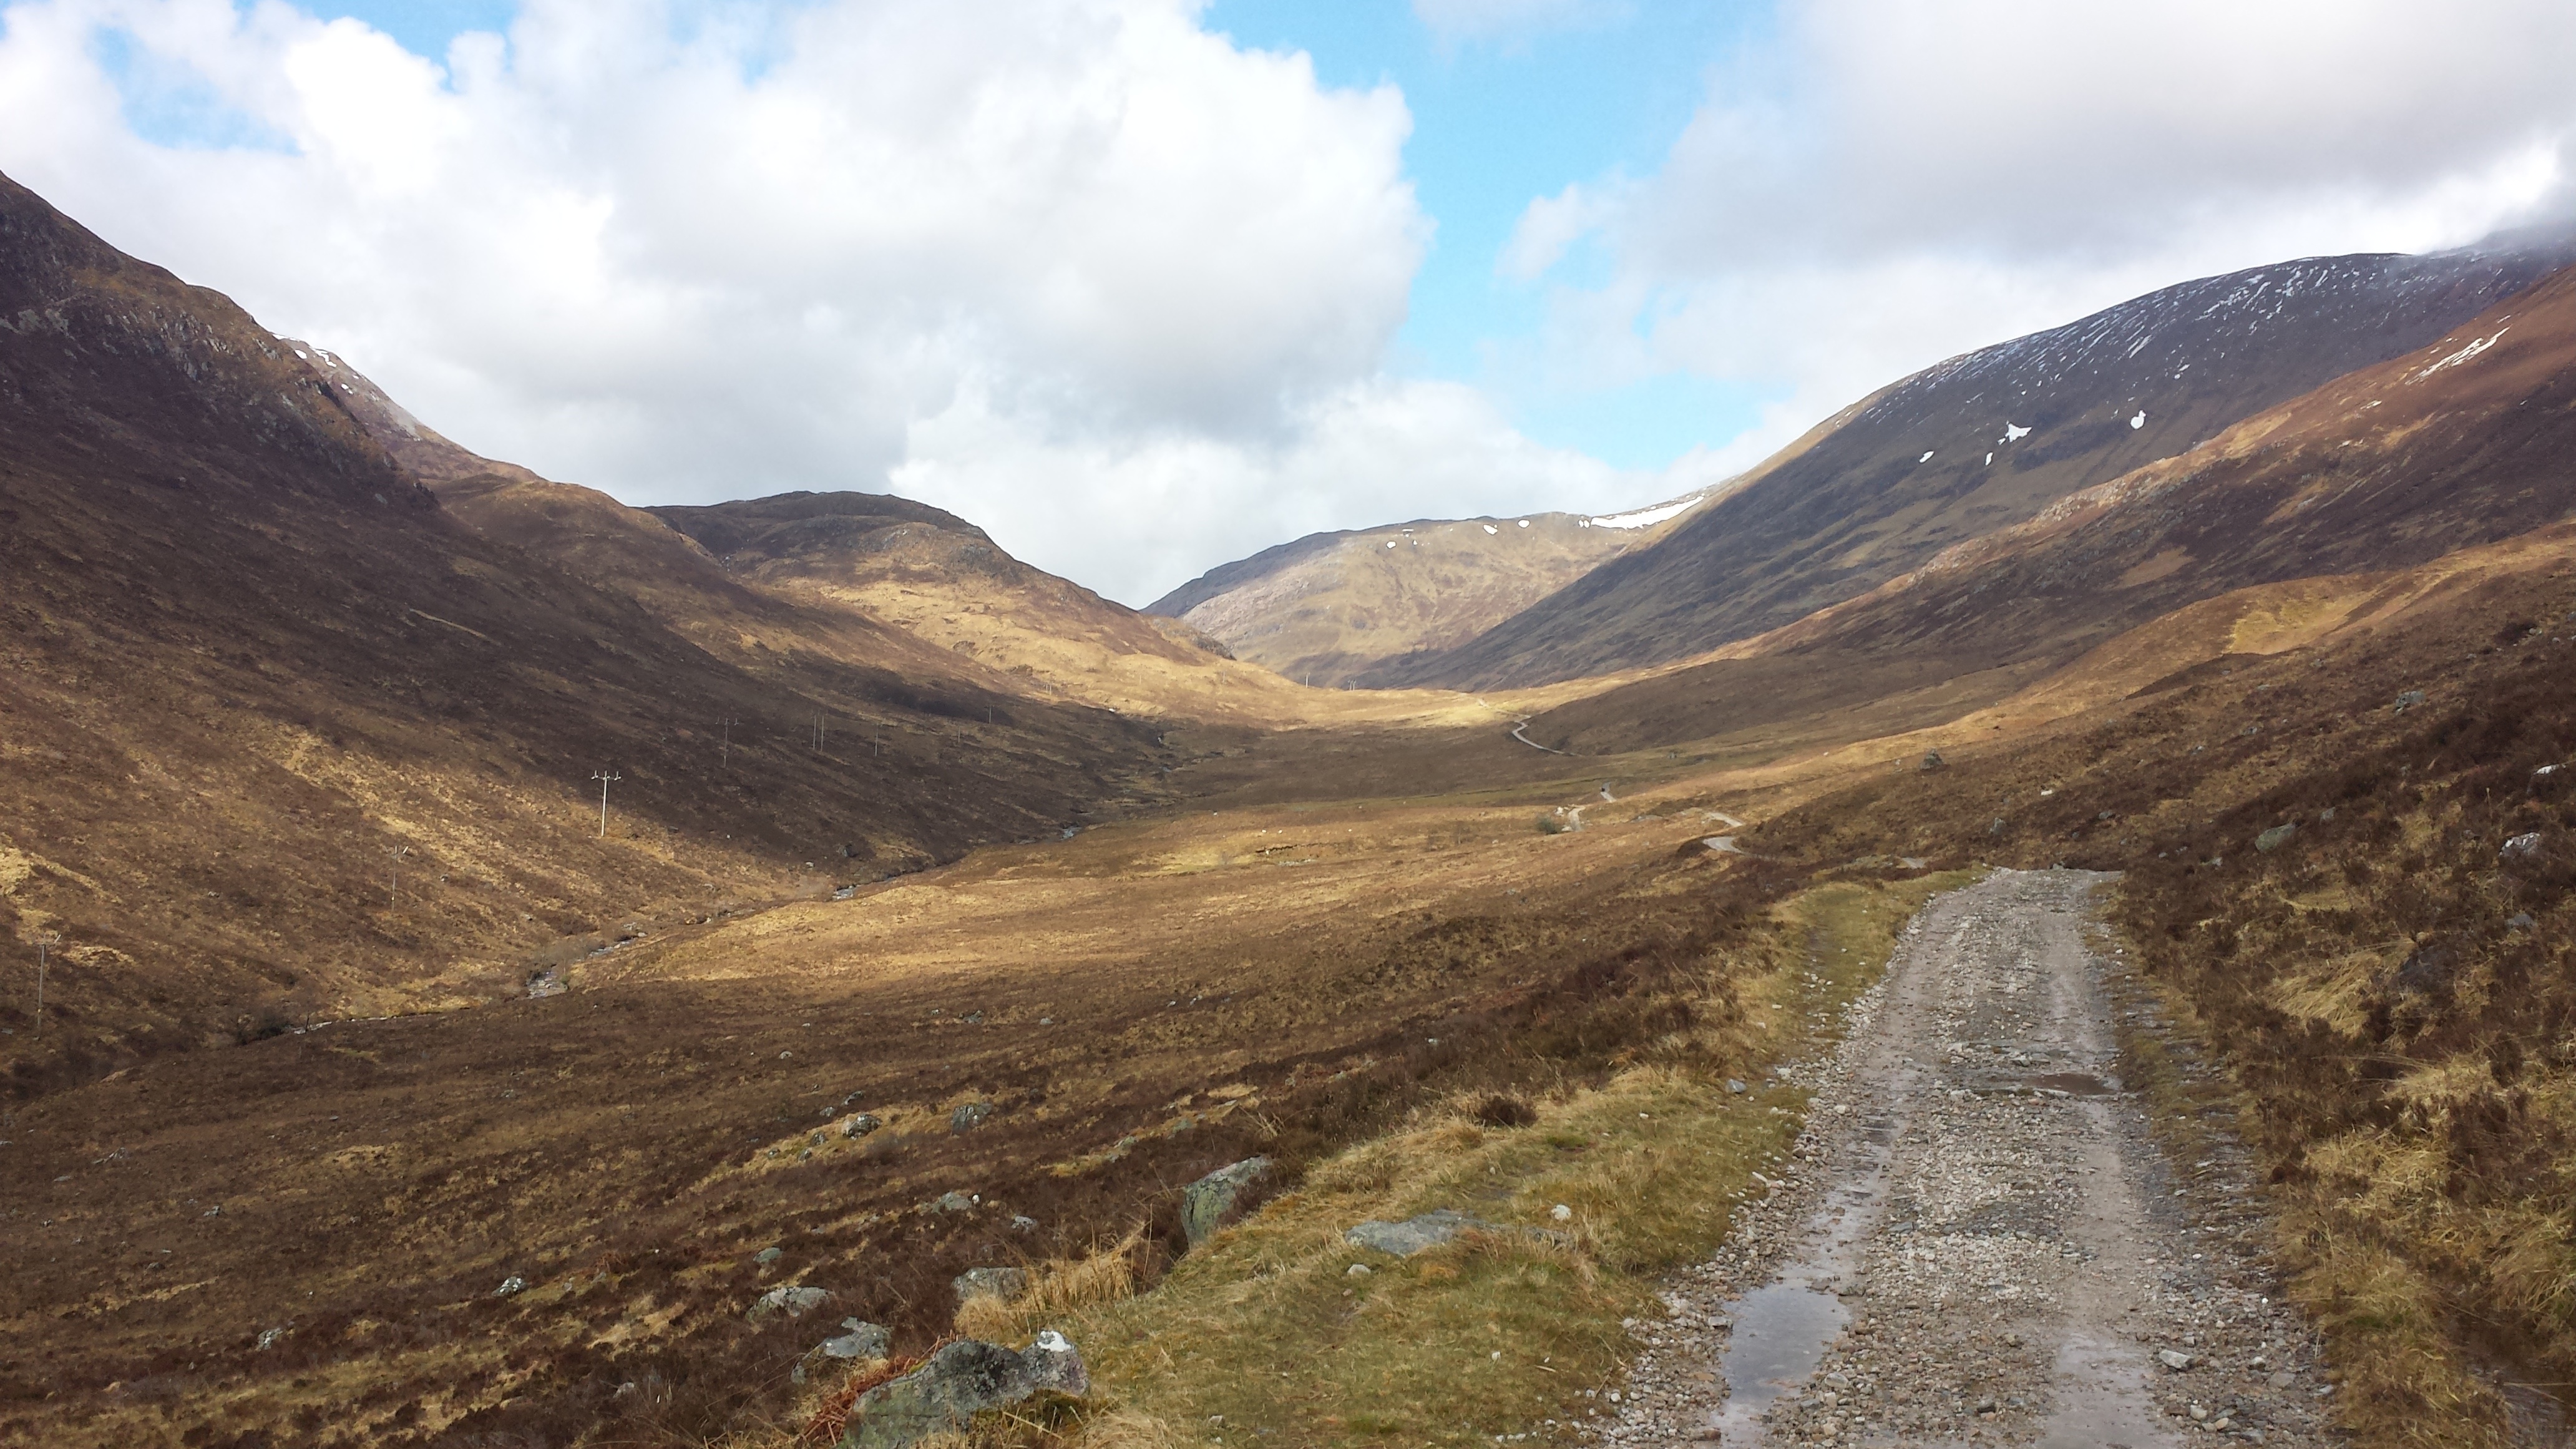
landscape, wilderness, walking, mountain, trail, hill, lake, adventure, valley, mountain range, highland, ridge, geology, plateau, fell, loch, wadi, landform, mountain pass, geographical feature, mountainous landforms